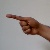
The image shows a hand gesture representing the letter 'G' in Indian Sign Language.